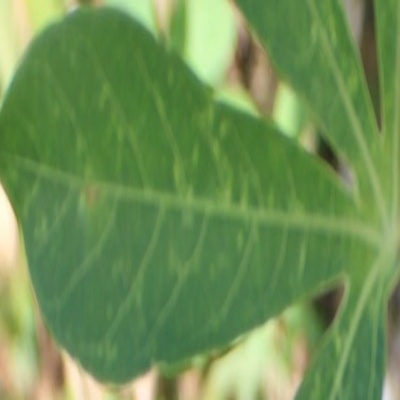
Crop: Cassava
Condition: green mite